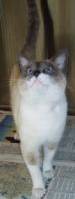
Label: cat